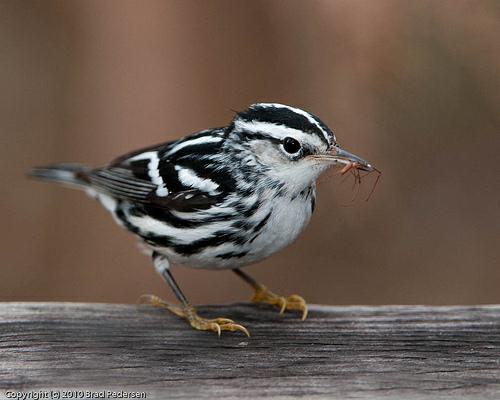
A photo of a black and white warbler